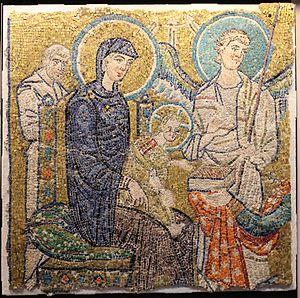
Art préroman ou plus souvent Architecture préromane sont des expressions employées pour désigner les œuvres construites durant la période qui s'étend entre la fin de l'art paléochrétien et les premiers arts romans vers l'an mille. La chute de l'Empire en Occident met fin à une certaine homogénéité architecturale, tandis que dans l'Empire romain d'Orient autour de Constantinople se développe l'art byzantin avec Justinien.